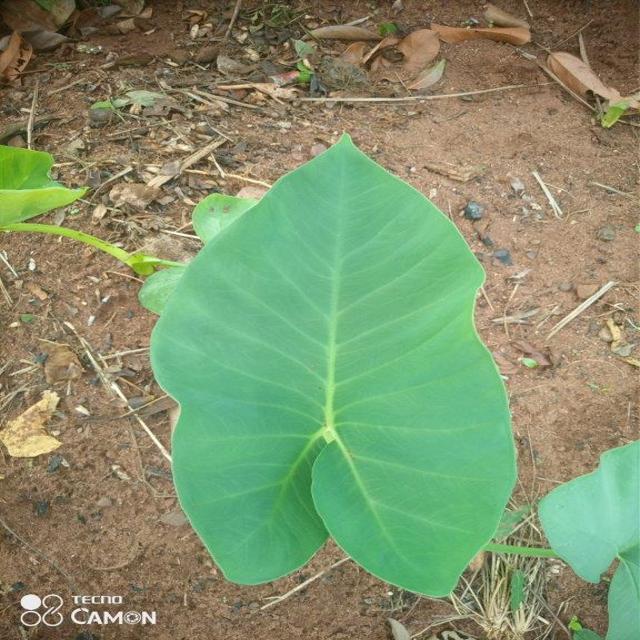
Label: Healthy